Kasi (film)

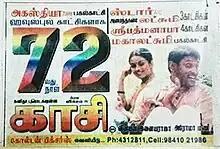
Promotional poster

Kasi is a 2001 Indian Tamil-language drama film written and directed by Vinayan. A remake of the director's own Malayalam film "Vasanthiyum Lakshmiyum Pinne Njaanum" (1999), the film has Vikram playing the eponymous character of a blind village singer, while Kaveri (reprising her role from the original) and Kavya Madhavan (in her Tamil debut) play supporting roles. The film was produced by Aroma Mani for Sunitha Productions. The film score and soundtrack was composed by Ilaiyaraaja.